Portuguese Angola

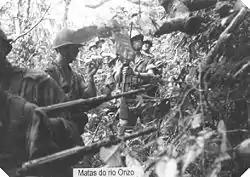
Portuguese troops during the Colonial War

In 1951, the Portuguese Colony of Angola became an overseas province of Portugal. In the late 1950s the National Front for the Liberation of Angola (FNLA) and the People's Movement for the Liberation of Angola (MPLA) began to organize strategies and action plans to fight Portuguese rule and the remunerated system which affected many of the native African people from the countryside, who were relocated from their homes and made to perform compulsory work, almost always unskilled hard labour, in an environment of economic boom.